Lexus SC

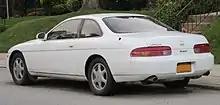
1994–1996 Lexus SC 300

The American Calty design team took an unusual approach to designing the car, using plaster molding shapes to study body forms, and working in three rather than two dimensions. As described by design chiefs Denis Campbell and Erwin Lui, the result was a car that was based on "emotion and feeling" rather than linear aesthetics. The resulting design possessed few straight edges and produced a drag coefficient of . The production design concept by Lui was approved at the beginning of 1989, and Lui was sent back to Japan for four months to assist in completion of the production design. According to automotive journalist Bill Russ, the SC design was considered influential among automotive designs of the time. A distinctive feature was the articulating door hinges: when the doors opened, the hinges moved out and forward, allowing easier entry and exit in tight spaces.